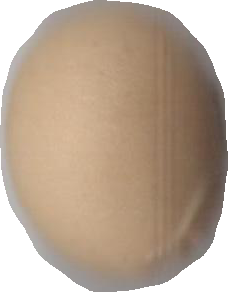
Variety: Grobogan